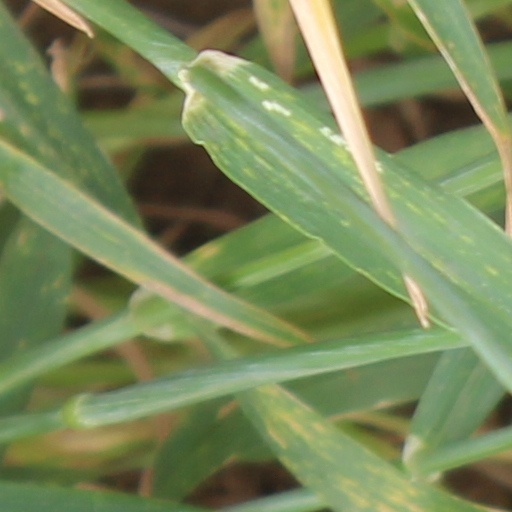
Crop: wheat